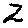
Label: 2